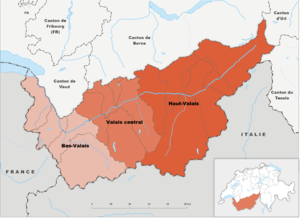
Carte des trois régions du Valais
Le Bas-Valais est une région du canton du Valais.
Le Haut-Valais est la partie germanophone du Valais, au-delà de la Raspille, qui marque la frontière linguistique du Valais. La langue officielle est l'allemand mais on y parle le dialecte haut-valaisan.